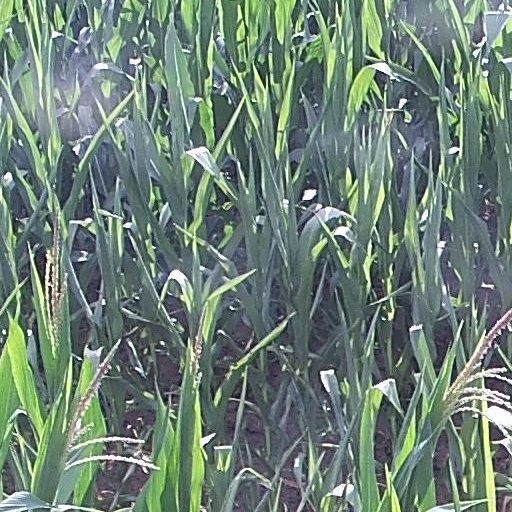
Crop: maize; corn